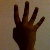
The image shows a hand gesture representing the number 4 in Indian Sign Language.